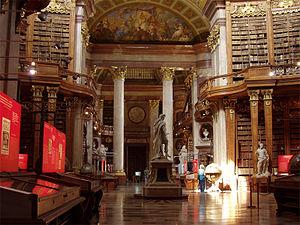
The Amazing Race 18 est la dix-huitième saison de la téléréalité The Amazing Race. The Amazing Race 18 met en vedette 11 équipes de deux, toutes revenant d'une des éditions précédentes dans une course autour du monde pour 1 million de dollars US.
La Bibliothèque nationale autrichienne est la bibliothèque nationale de la république d'Autriche. Fondée au Moyen Âge tardif par les ducs autrichiens de la maison de Habsbourg, elle était appelée la bibliothèque de la Cour jusqu’en 1920. Elle est installée à la Hofburg à Vienne, certaines collections étant localisées au palais Mollard-Clary.